Ginkgo biloba

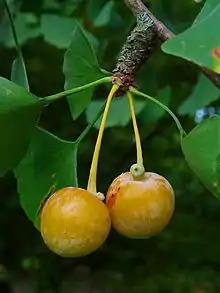
Close-up of Ginkgo tree bearing ripe, fruit-like sarcotestae

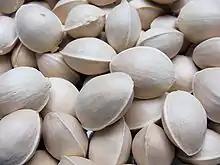
Ginkgo 'seeds' (sclerotestae) with sarcotesta removed

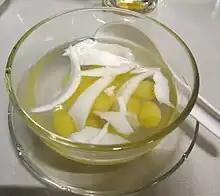
Ginkgo seeds served with boiled coconut flesh as a dessert in Thailand

Despite the health risks in certain cases, the nut-like kernels of the seeds are esteemed in Asia, and are a traditional ingredient in Chinese food. Ginkgo nuts are used in "congee", and are often served at special occasions such as weddings and the Chinese New Year (as part of the vegetarian dish called Buddha's delight). Japanese cooks add ginkgo seeds (called "ginnan") to dishes such as "chawanmushi", and cooked seeds are often eaten along with other dishes. Grilled ginkgo nuts with salt are also a popular item at izakayas as a snack with beer and other Japanese food. In Korea, ginkgo nuts are stir-fried and eaten, or are used to garnish foods such as sinseonro.